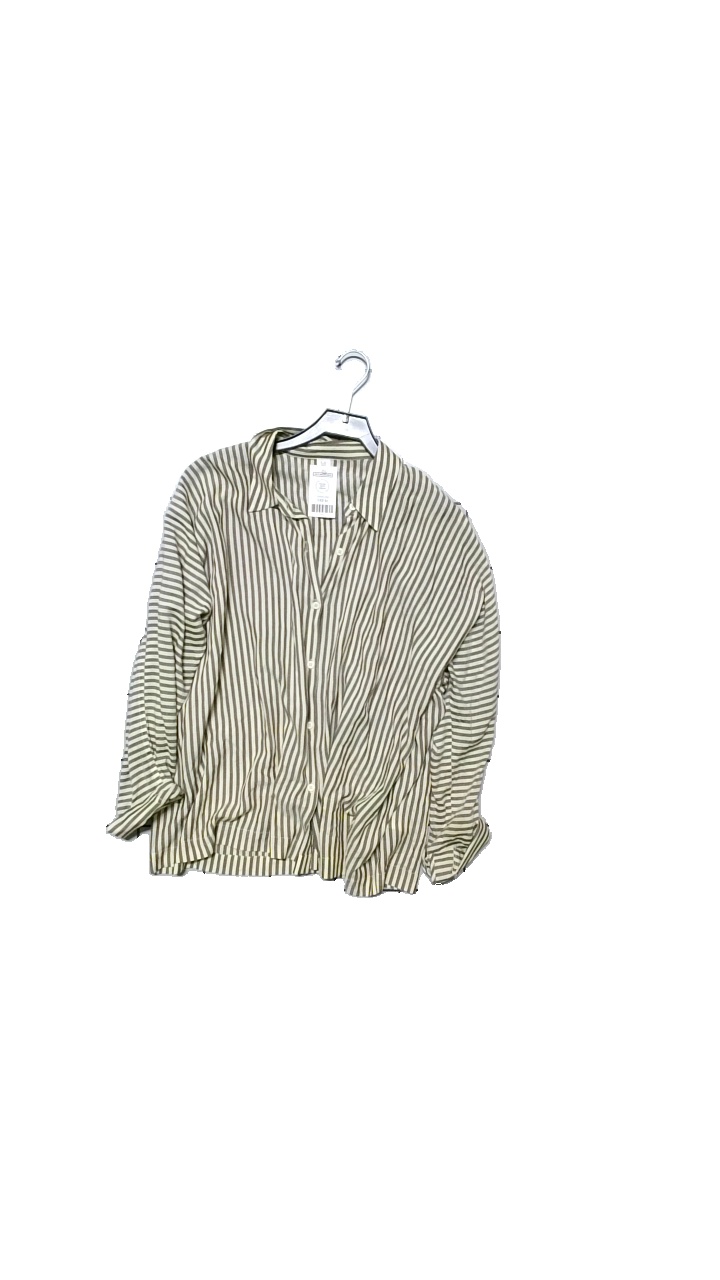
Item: Blouse (Ladies)
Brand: Carin Wester
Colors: Beige, Grey
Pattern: Striped
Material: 100% viscose
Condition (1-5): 5
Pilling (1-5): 5
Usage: Reuse
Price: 100-150